History of archery

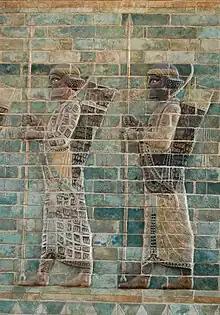
Archers with recurve bows and short spears, detail from the archers' frieze in Palace of Darius I in Susa. Siliceous glazed bricks, c. 510 BC.

Ancient civilizations, notably the Persians, Parthians, Egyptians, Nubians, Indians, Koreans, Chinese, and Japanese fielded large numbers of archers in their armies. Arrows were destructive against massed formations, and the use of archers often proved decisive. The Sanskrit term for archery, dhanurveda, came to refer to martial arts in general.